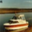
Label: ship